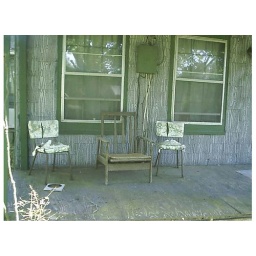
abandoned house in the field next to where i grew up